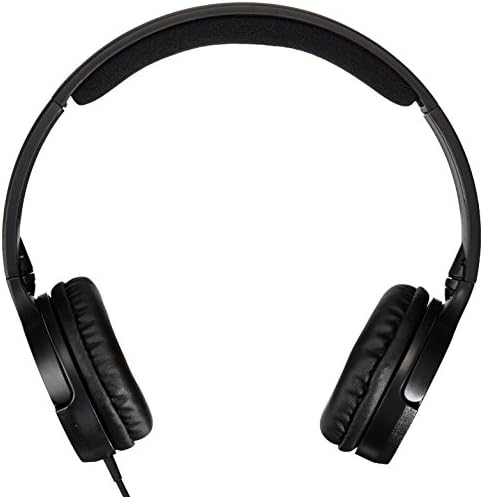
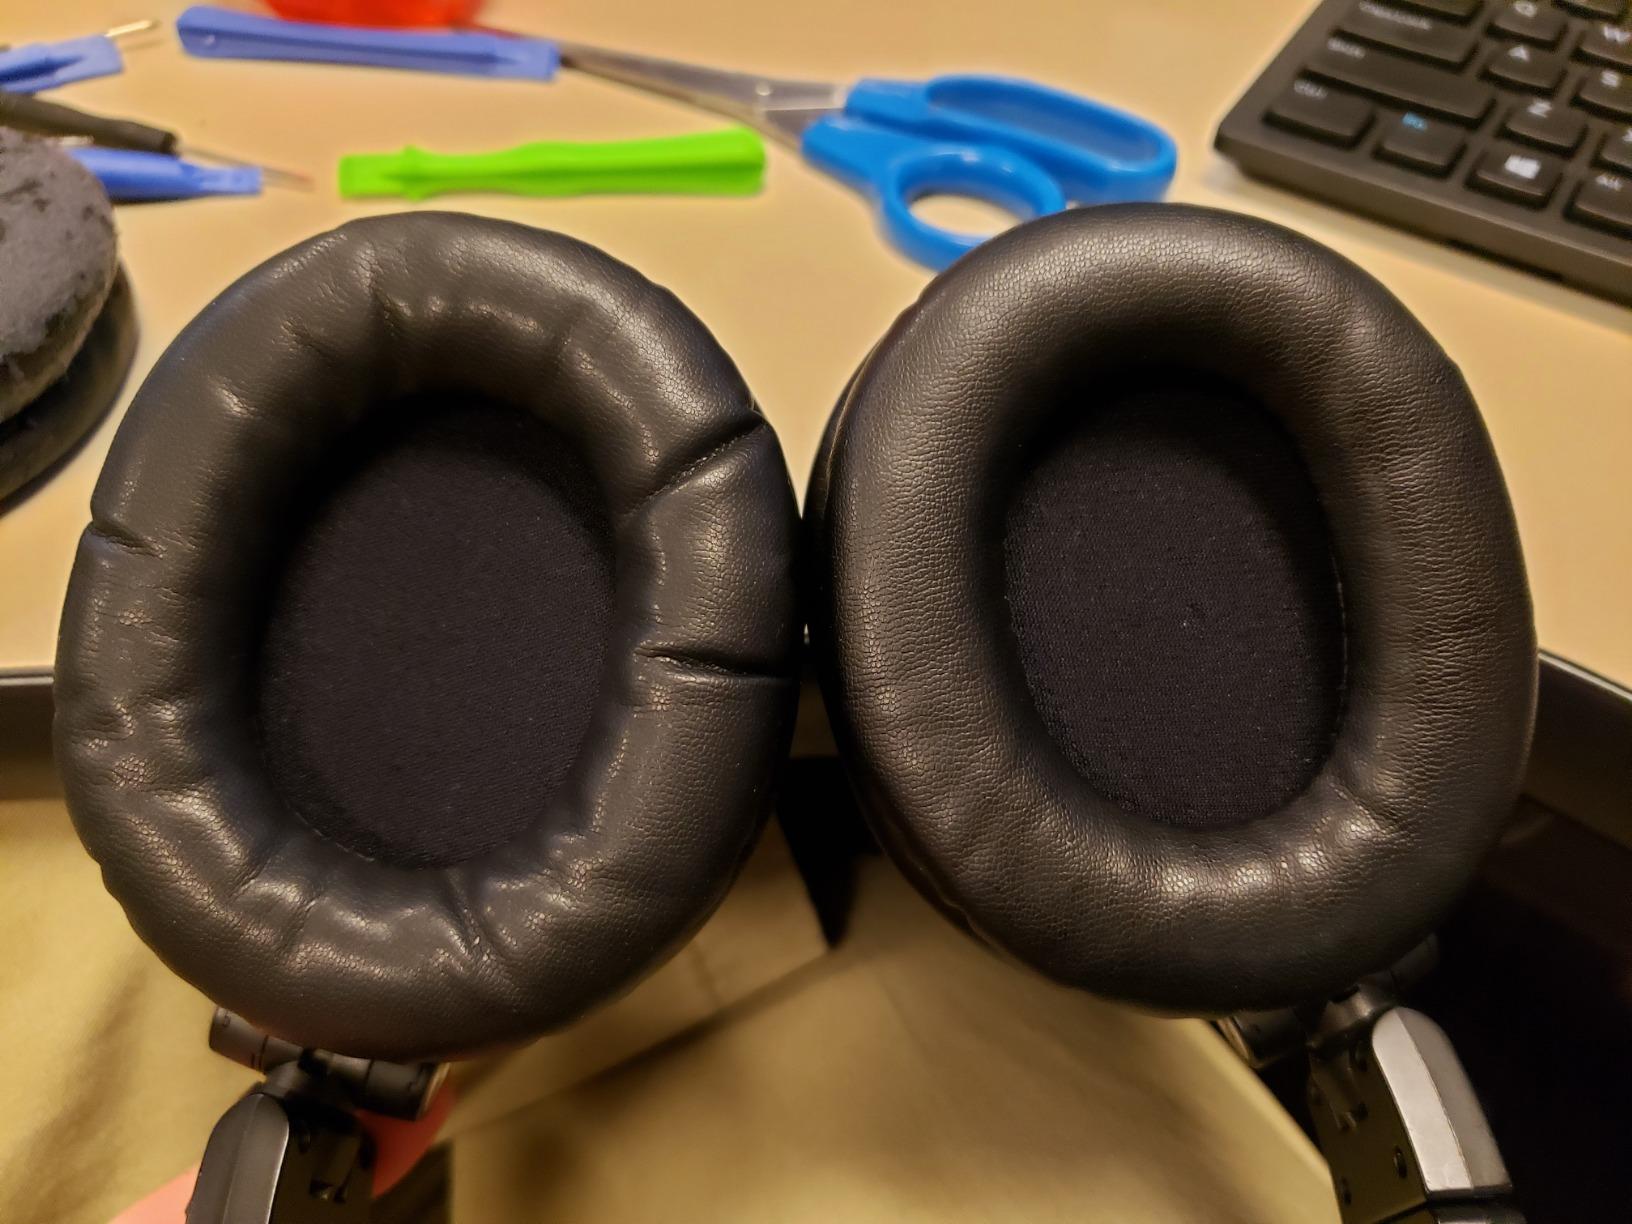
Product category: headphones
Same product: no